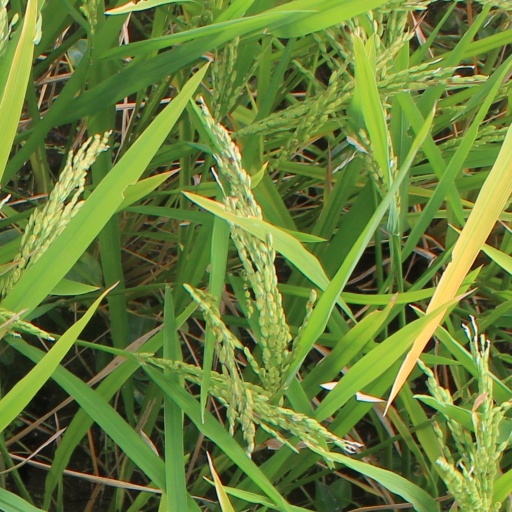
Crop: rice